Alexey Gordeyev

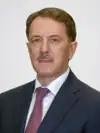
Official portrait

Alexey Vasilyevich Gordeyev (born 28 February 1955) is a Russian politician who served as Member and Deputy Speaker of the State Duma. Previously he was the Deputy Prime Minister of Russia from 2000 to 2004 and from 2018 to 2020, Governor of Voronezh Oblast from 2009 to 2017 and Agriculture Minister of Russia from 1999 to 2009.